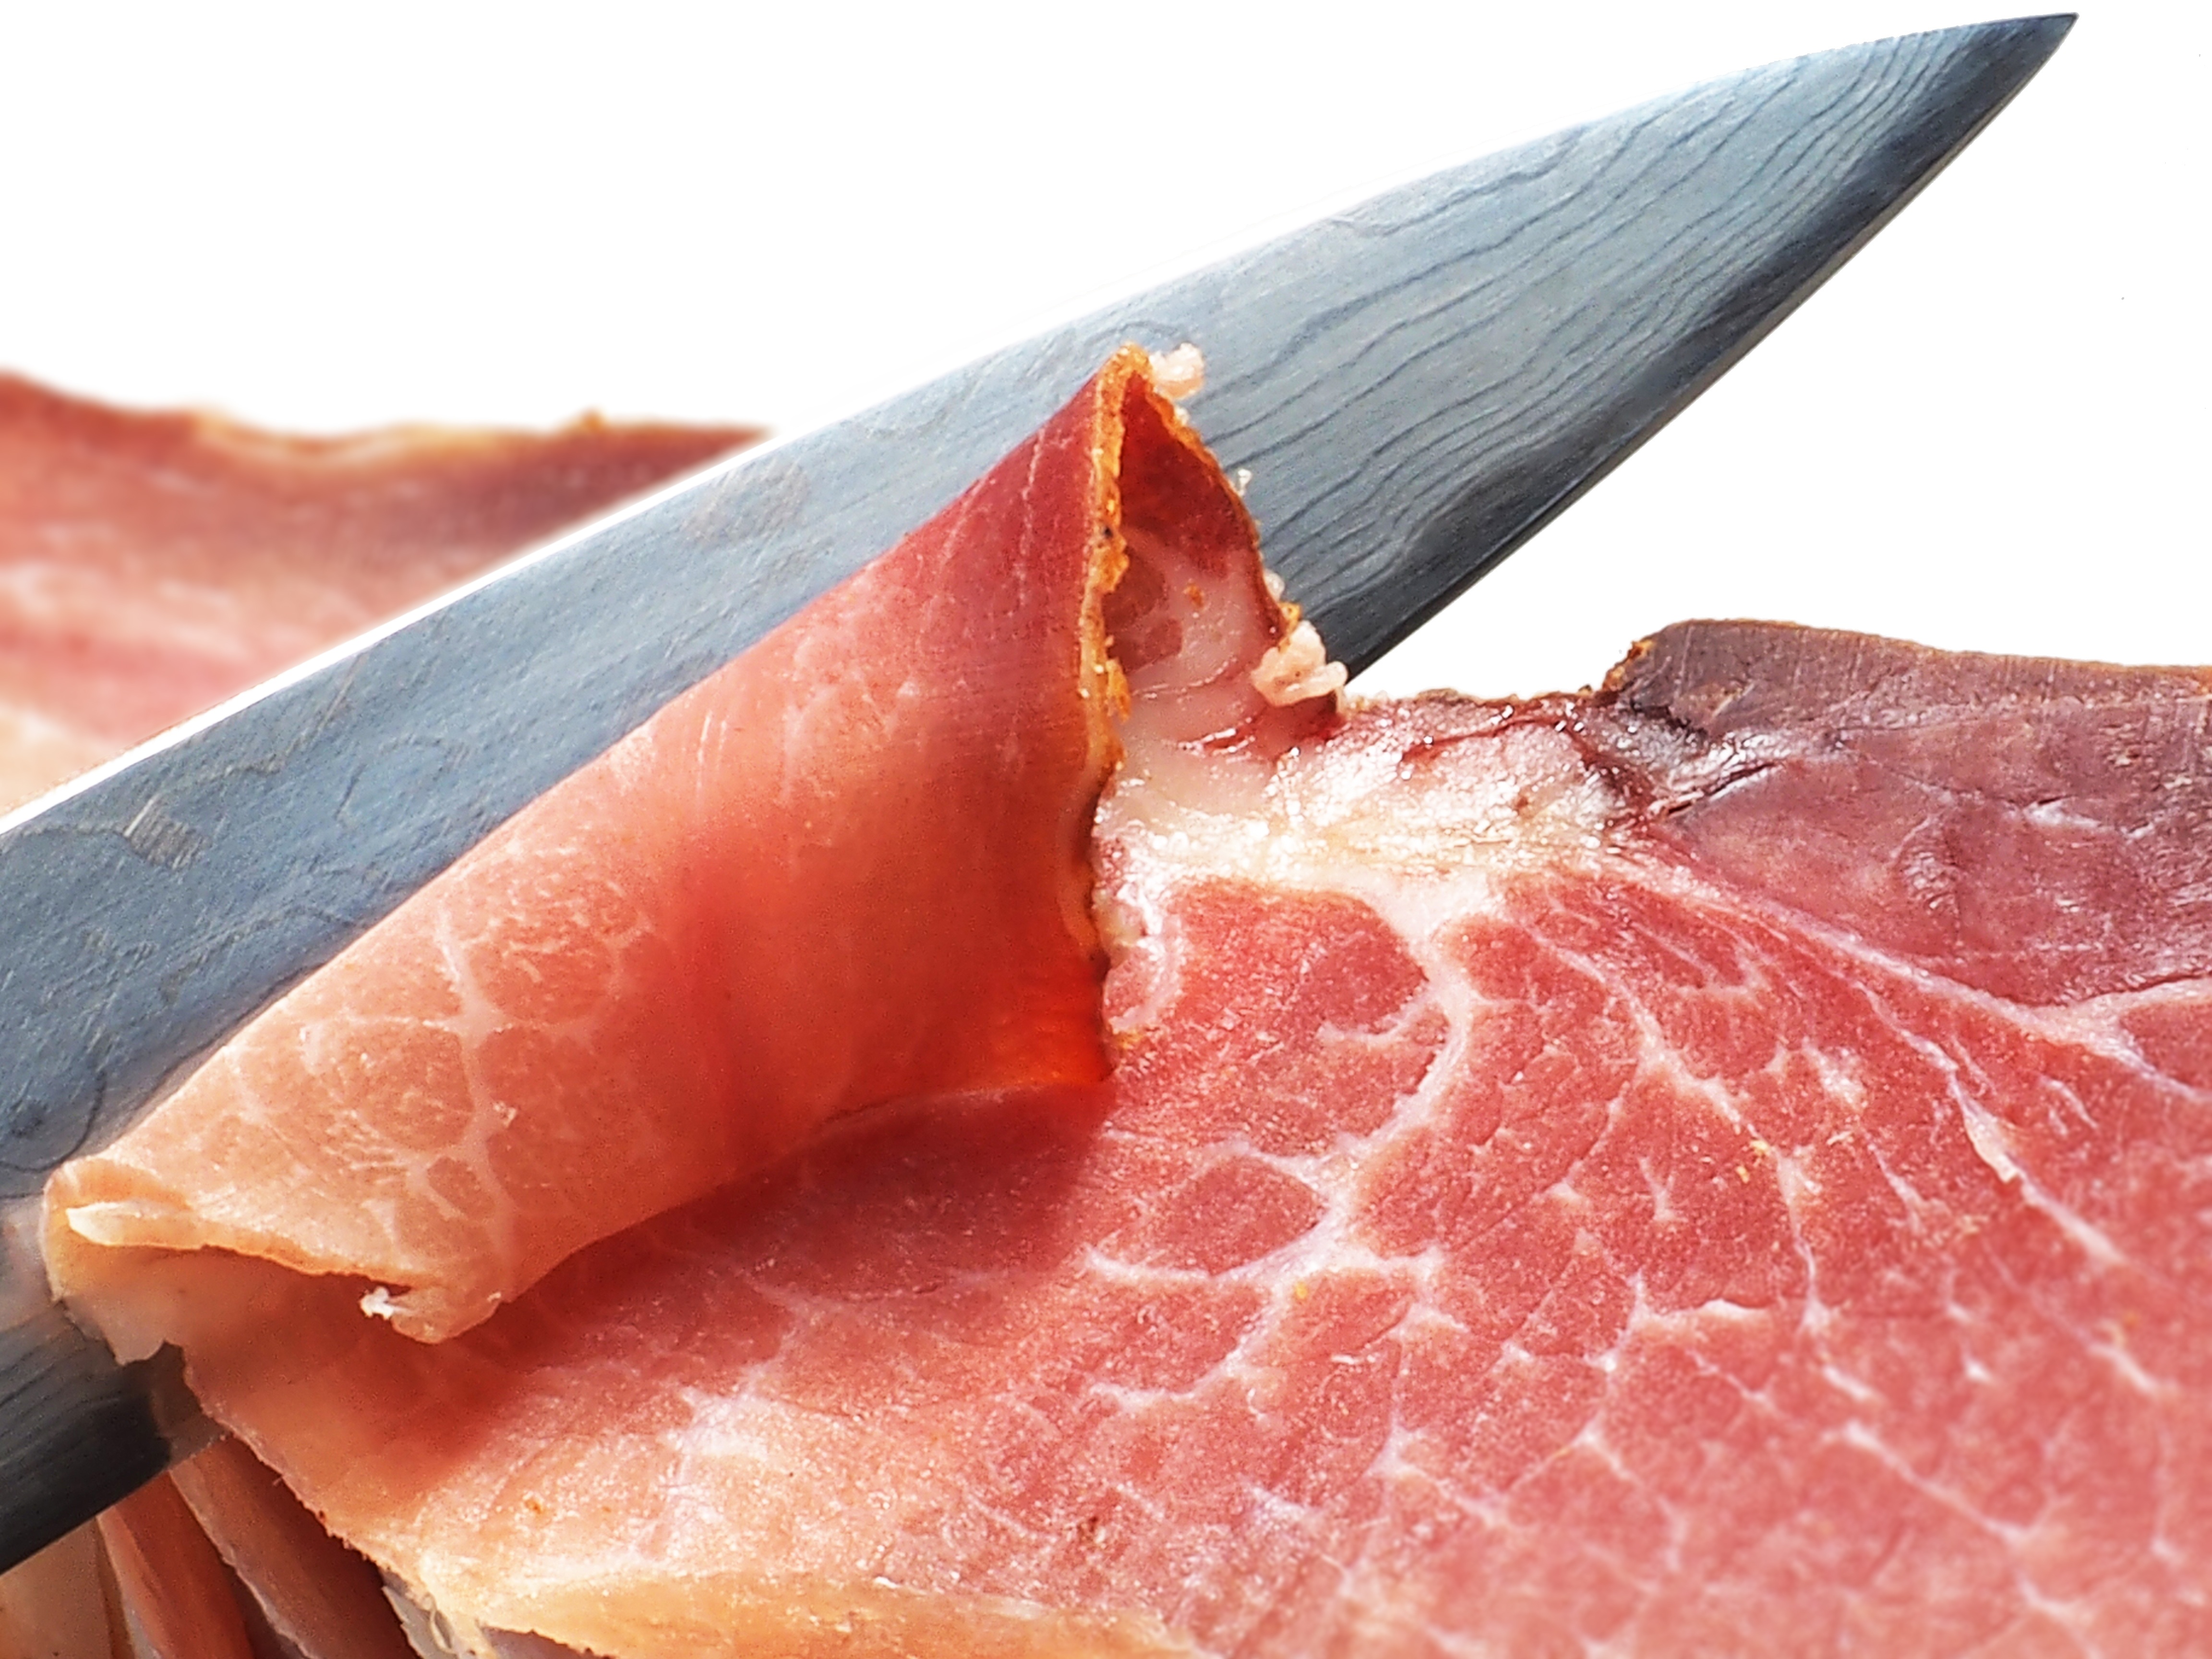
dish, food, fish, snack, eat, meat, cuisine, delicious, knife, prosciutto, cut, bacon, chunks, raw, starter, edible, ham, smoked, appetizing, meaty, smoked ham, smoked meat, red meat, animal source foods, kobe beef, salt cured meat, jam n serrano